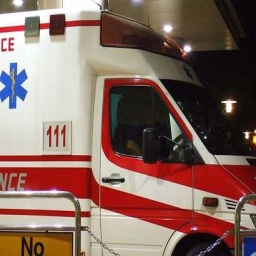
Label: ambulance